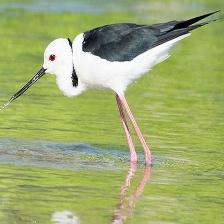
Species: BANDED STILT
Scientific name: CLADORHYNCHUS LEUCOCEPHALUS